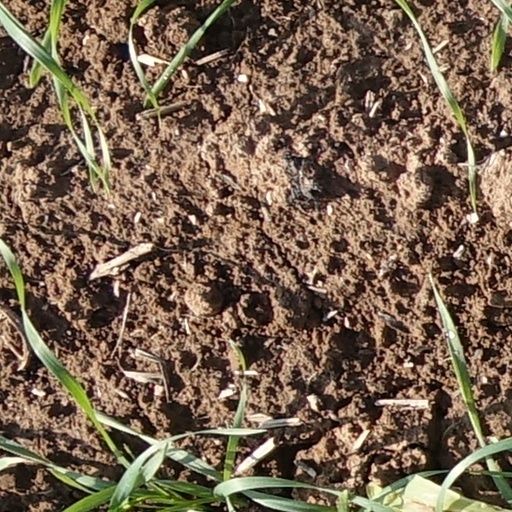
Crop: wheat